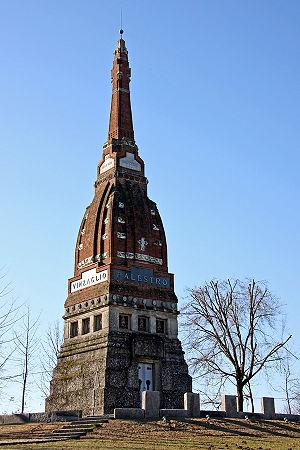
Palestro est une commune de la province de Pavie dans la région Lombardie en Italie.